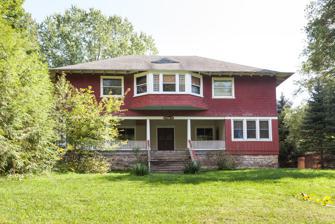
Building: Gaymont
Country: United States of America
Year built: 1896
Historic house in West Virginia, United States For the town, see Gaymont, West Virginia . For the historic home in Port Royal, Virginia, see Gay Mont . For the Hungarian bacteriologist, see Stephen A. Gaymont . United States historic place Gaymont U.S. National Register of Historic Places U.S. Historic district Contributing property North facade in 2015 Show map of West Virginia Show map of the United States Location U.S. Route 50 west of junction with WV 24, near Aurora, West Virginia Coordinates 39°19′31″N 79°32′8″W / 39.32528°N 79.53556°W / 39.32528; -79.53556 Area 1.3 acres (0.53 ha) Built c. 1896 Architectural style Bungalow/craftsman, Queen Anne, Rustic Part of Brookside Historic District ( ID13000264 ) NRHP reference No. 92000351 Significant dates Added to NRHP April 14, 1992 Designated CP May 8, 2013 Gaymont is a historic home located near Aurora , Preston County, West Virginia . It was built about 1896 as a summer resort cottage.  It is a two-story, T-shaped dwelling constructed of wood, wood shingles, wood half-timbers, and cut stone.  It displays eclectic overtones of American Craftsman , Rustic, and Queen Anne architectural styles.  It features a low-pitched, cross-gabled, and hipped roof and wraparound, Queen Anne style verandah . It was listed on the National Register of Historic Places in 1992. It is located in the Brookside Historic District . References